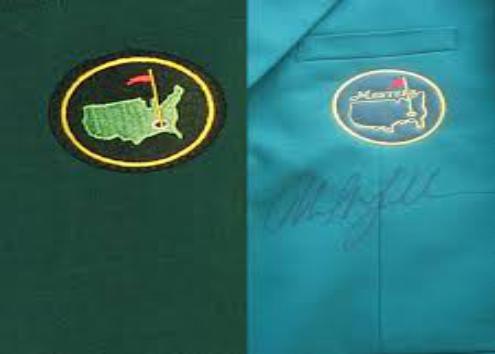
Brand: Augusta
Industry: Others